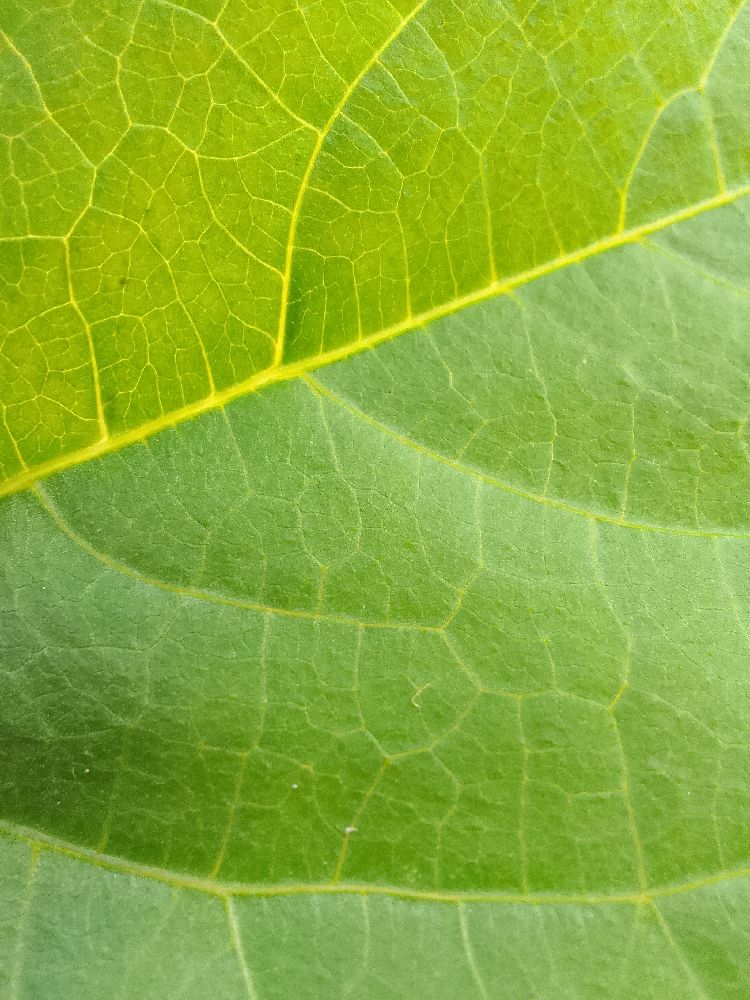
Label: healthy